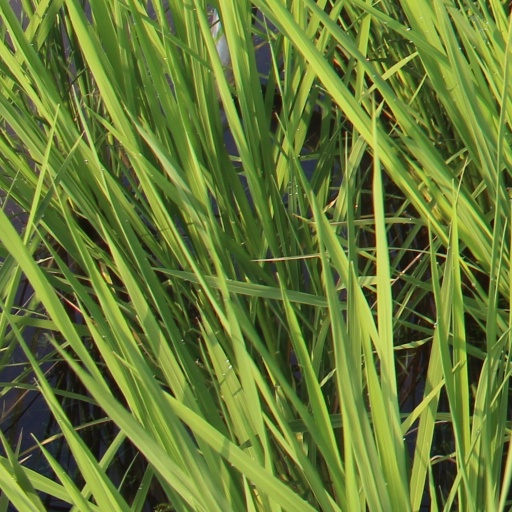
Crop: rice